Hellblazer

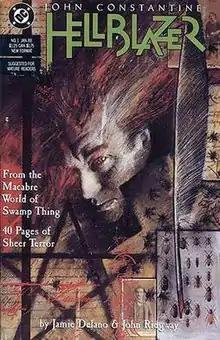
Cover of "Hellblazer" #1, by Dave McKean.

John Constantine, Hellblazer is an American contemporary horror comic-book series published by DC Comics since January 1988, and subsequently by its Vertigo imprint since March 1993, when the imprint was introduced. Its central character is the streetwise English sorcerer and con man John Constantine, who was created by Alan Moore and Stephen R. Bissette, and first appeared as a supporting character in "Swamp Thing" (vol. 2) #37 (June 1985), during that creative team's run on that title. "Hellblazer" had been published continuously since January 1988, and was Vertigo's longest-running title, the only remaining publication from the imprint's launch. In 2013, the series concluded with issue 300, and was replaced by "Constantine", which returned the character to the mainstream DC Universe. The original series was revived in November 2019 for twenty-four issues as part of "The Sandman Universe" line of comics, under the DC Black Label brand. Well known for its extremely pessimistic tone and social/political commentary, the series has spawned a film adaptation, television show, novels, and multiple spin-offs and crossovers.